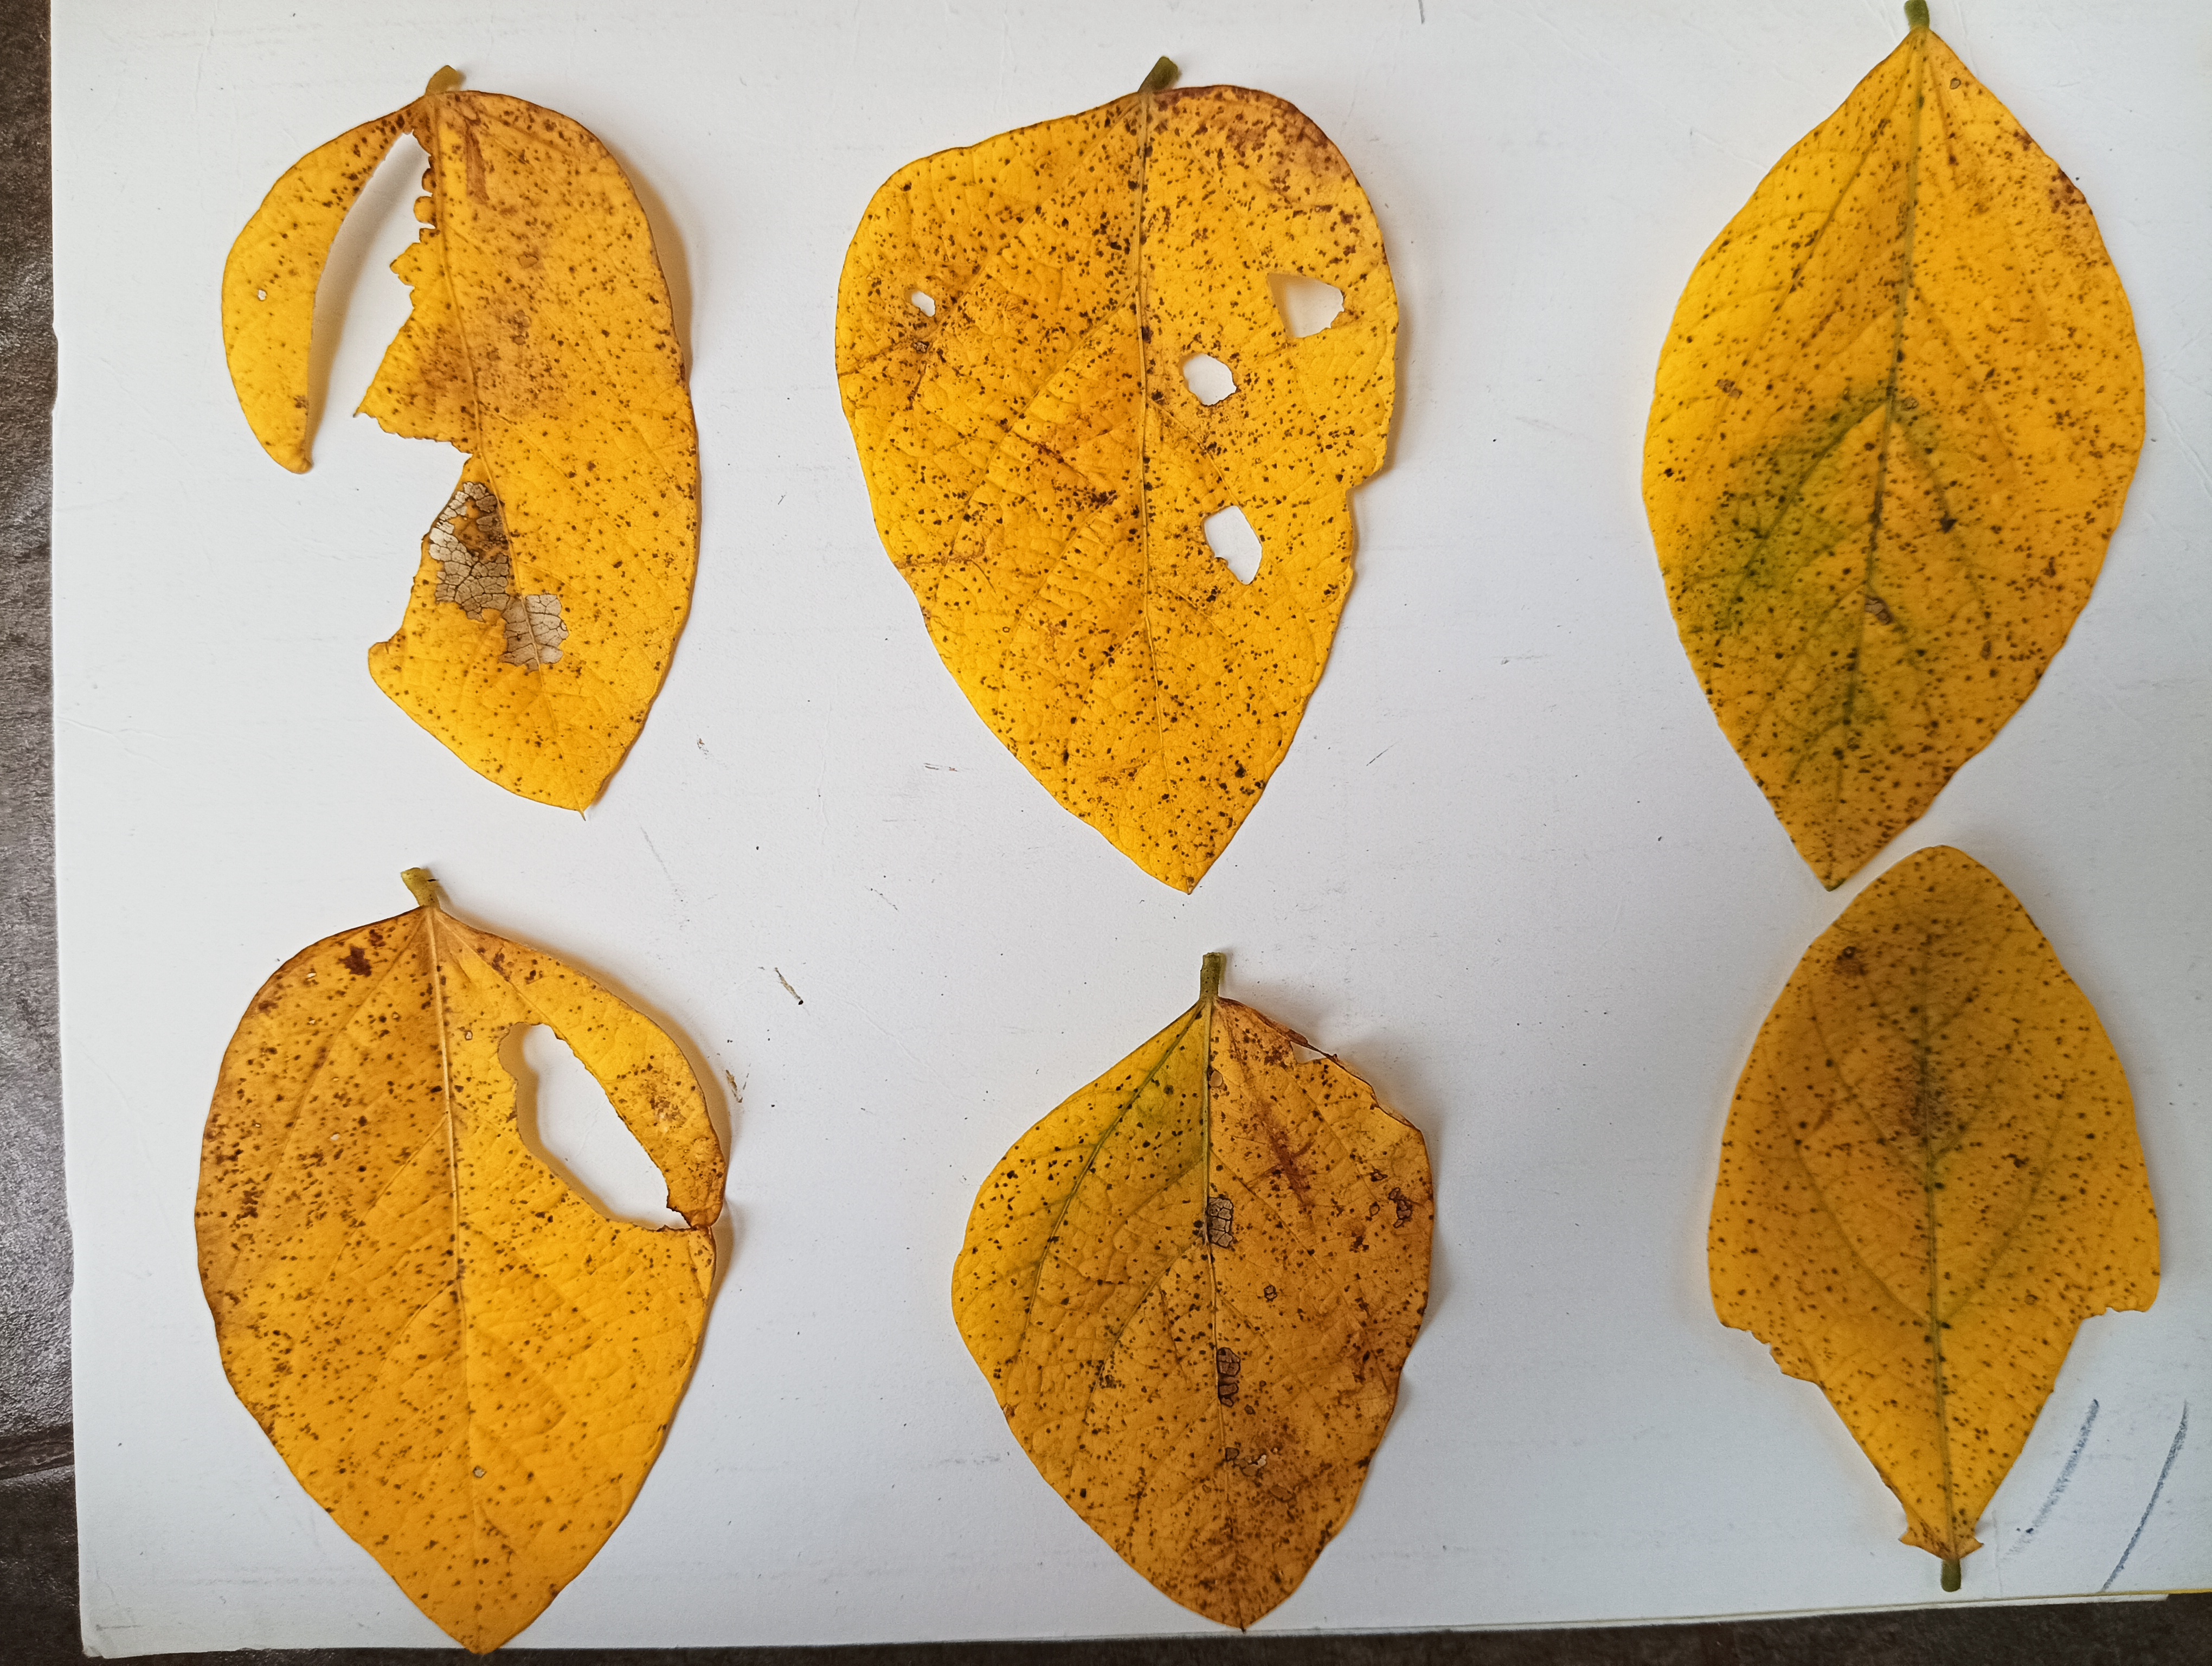
Label: Vein Necrosis